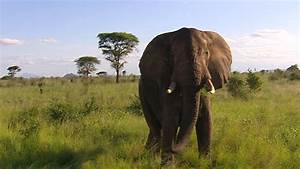
Label: elefante